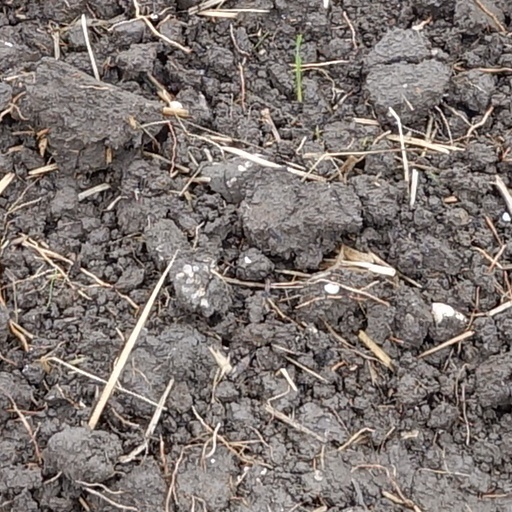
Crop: wheat